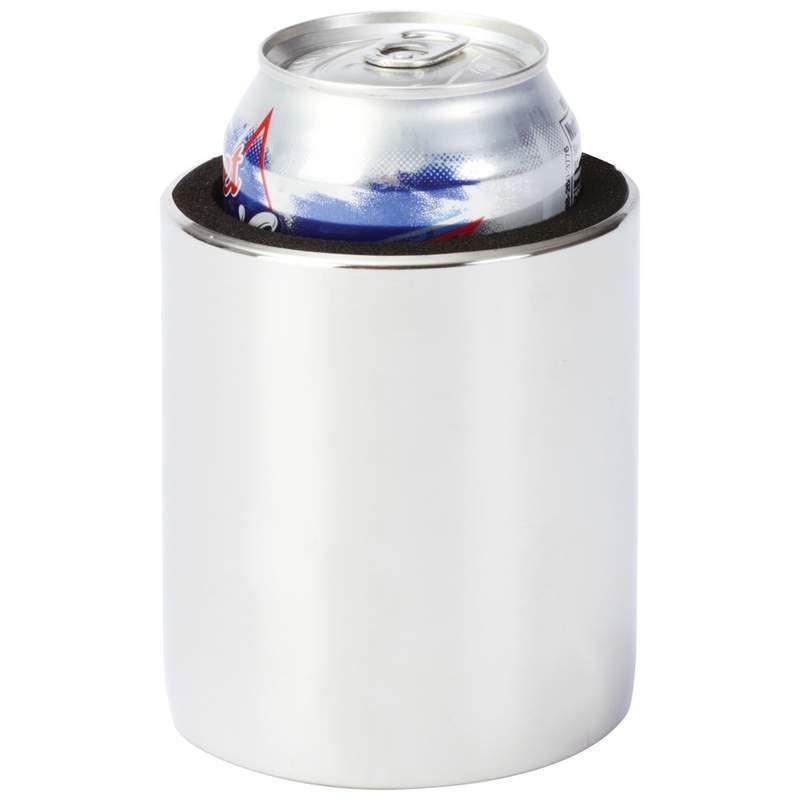
Magnetic Stainless Steel Motorcycle Bicycle Bike Handlebar Cup Holder
Brand: Shopilee
Attach the Diamond Plate Magnetic Stainless Steel Cup Holder to anything metal, such as riding mowers, tractors, heavy construction equipment, backyard metal tables, and more. Features heavy-duty magnets in base for a secure hold. Handsome exterior mirror finish, insulating foam insert to keep drink cold, and a drainage hole. Measures 3-1/2" diameter, 4" height. Gift boxed.
Category: Vehicles & Parts > Vehicle Parts & Accessories > Vehicle Storage & Cargo > Vehicle Organizers